Stephenville, Newfoundland and Labrador

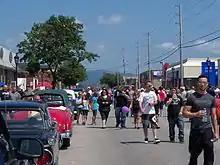
Photo of the downtown Stephenville, Newfoundland and Labrador, during the Joe MacNeil Antique and Unique Car Show in July, 2014.

The Bay St. George Folk Arts Council hosts a monthly "Folk Night" at Emile's Pub in downtown Stephenville. The Council promotes local folk artists who work in both the visual arts and in music.